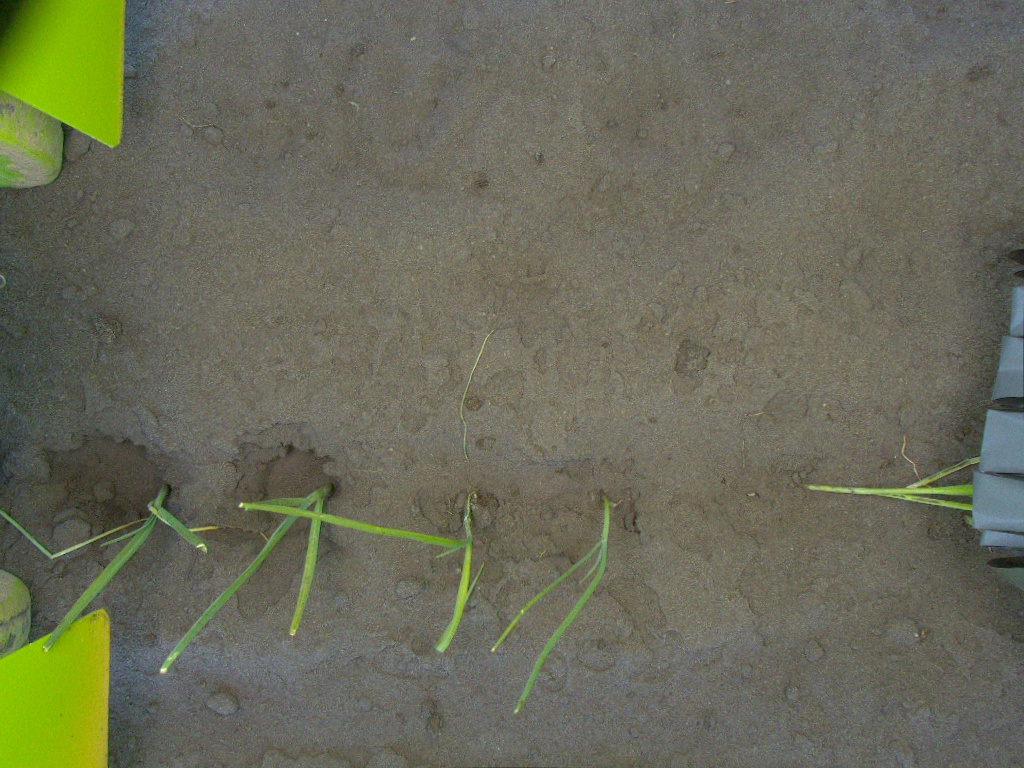
Crop: leek
Objects: leek, leek, stem_leek, stem_leek, stem_leek, leek, leek, stem_leek, stem_leek, leek